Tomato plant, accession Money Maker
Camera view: horizontal (90 deg, fisheye); turntable rotation: 330 degrees
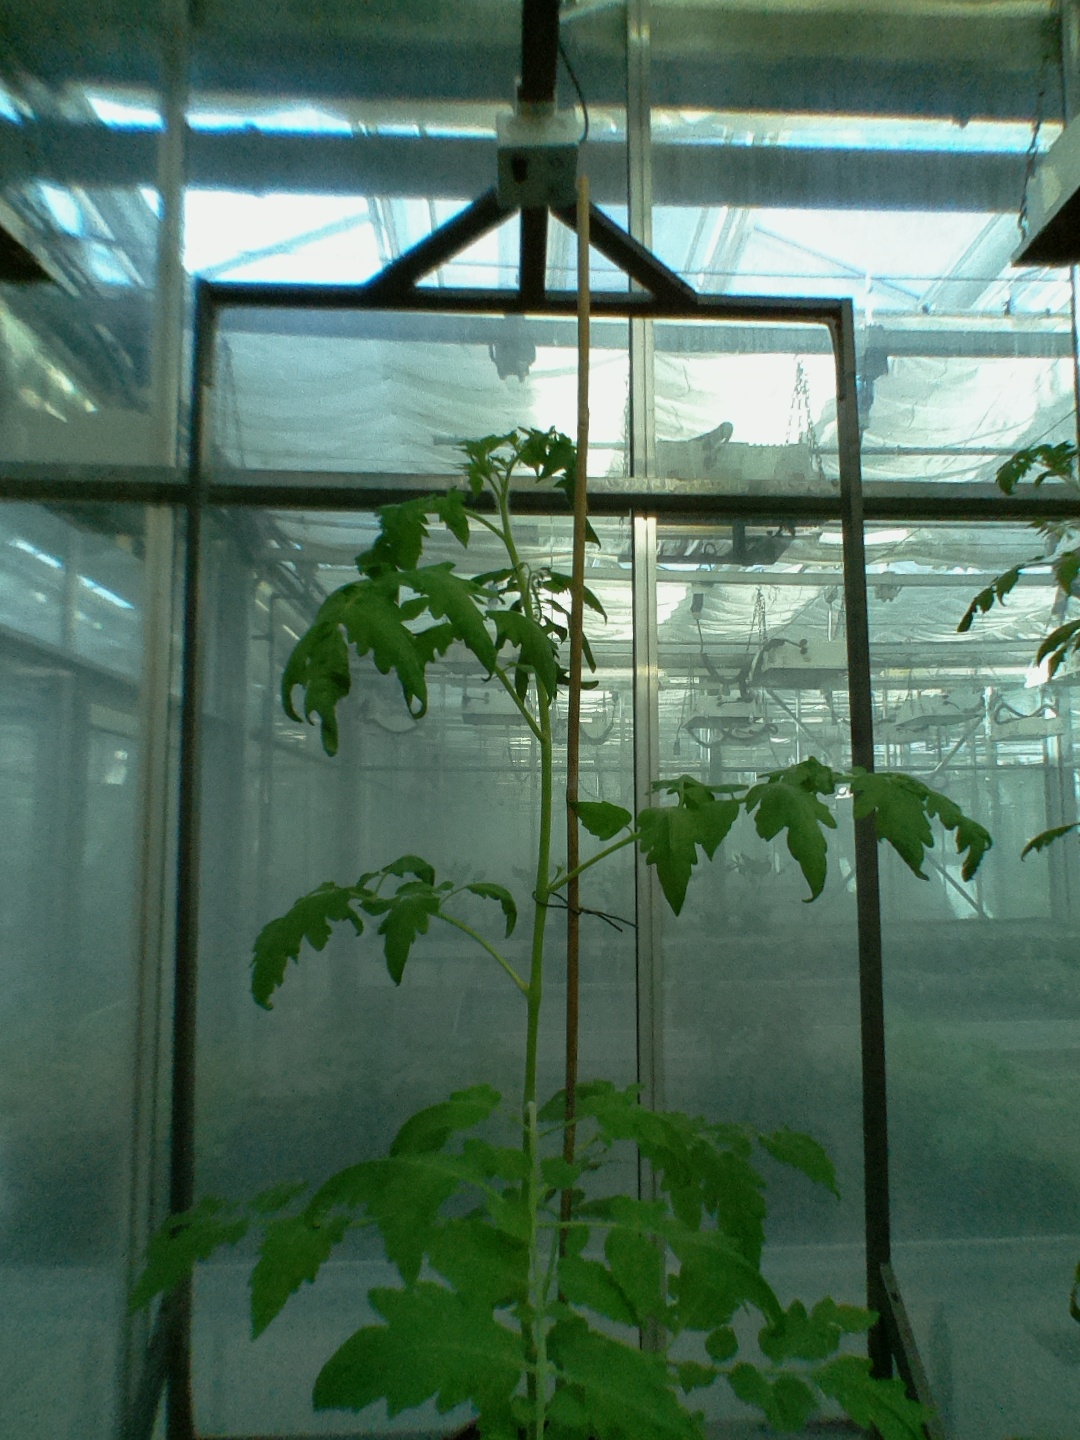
BBCH growth stage 53: 3 inflorescences visible